The Valves

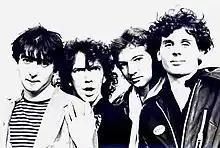
Publicity photo taken by Paul Slatterly, circa 1977

The Valves were a punk rock band from Edinburgh, Scotland. One of the early British punk bands, they were chronicled in Henrik Poulsen's book "", and featured Dave Robertson as 'Dee Robot' on vocals, G. Dair / Teddy Dair a.k.a. Gordon Dair on drums, Gordon Scott or 'Pada' on bass guitar and Ronnie Mackinnon on guitar.